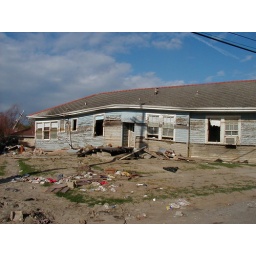
This house has been moved on angle by water from the 17th street canal levee break.